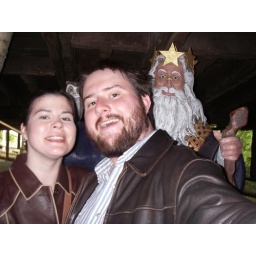
Moments after becoming engaged, Morgan and I stumbled around the house on the rock in a bewildered state